Nissan Diesel C-series

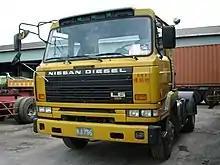
Nissan Diesel 330 (Taiwan)

The first generation Nissan Diesel C-series trucks were built from 1971 until 1979. Certain versions, like the heaviest tractors and special-use models continued to be built into the early 1980s as they were only gradually replaced by the second generation models.